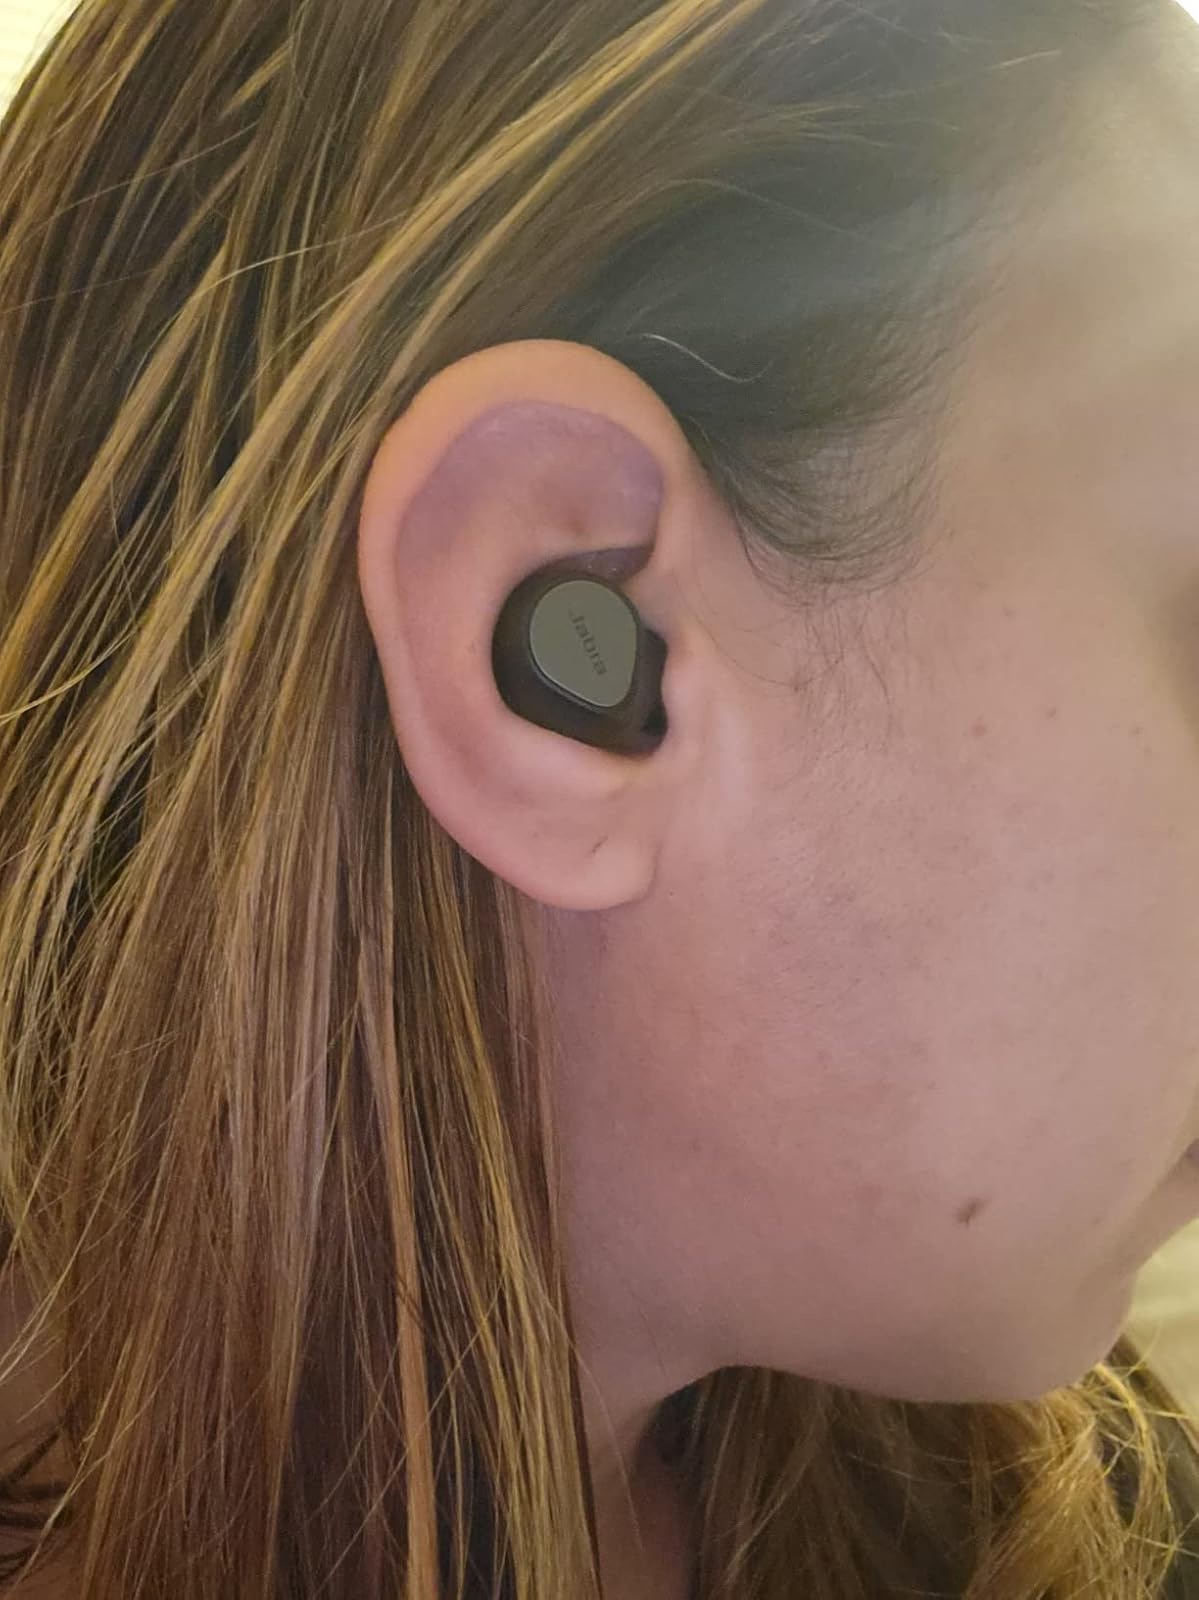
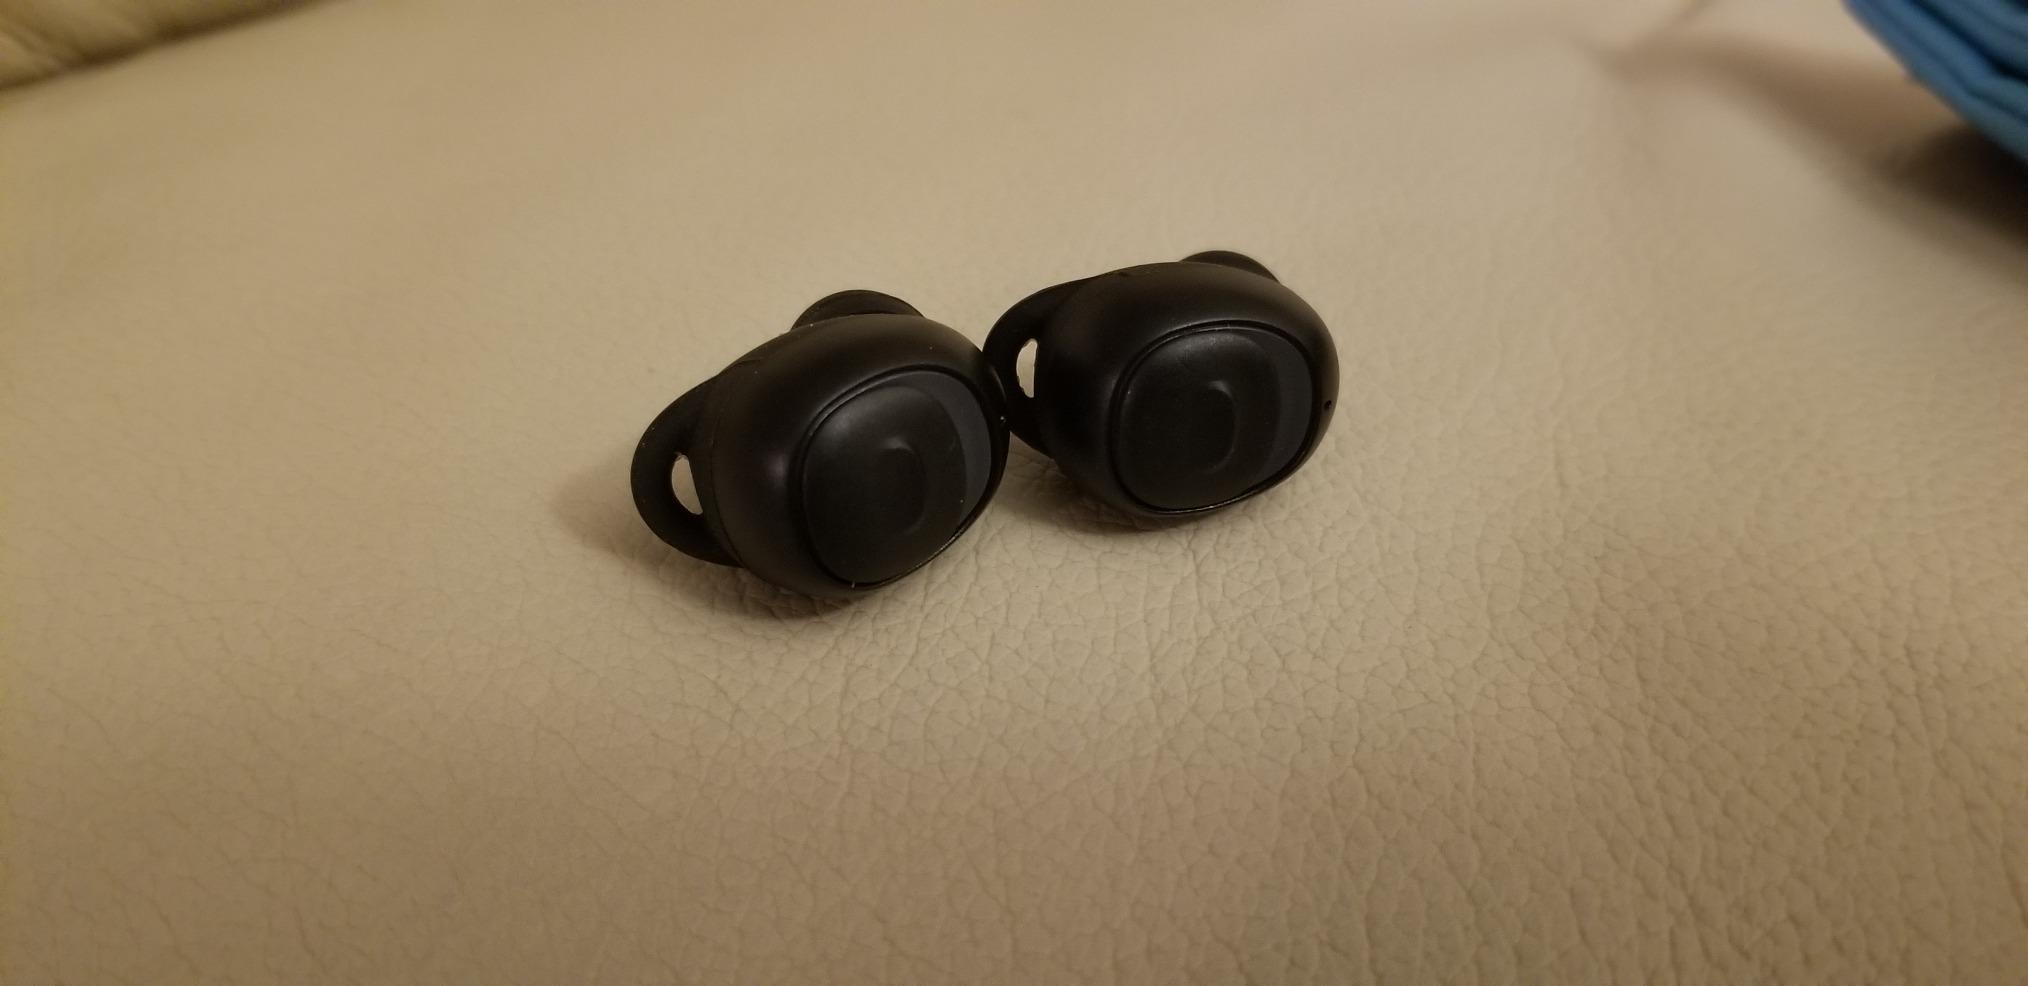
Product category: earbuds
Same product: no